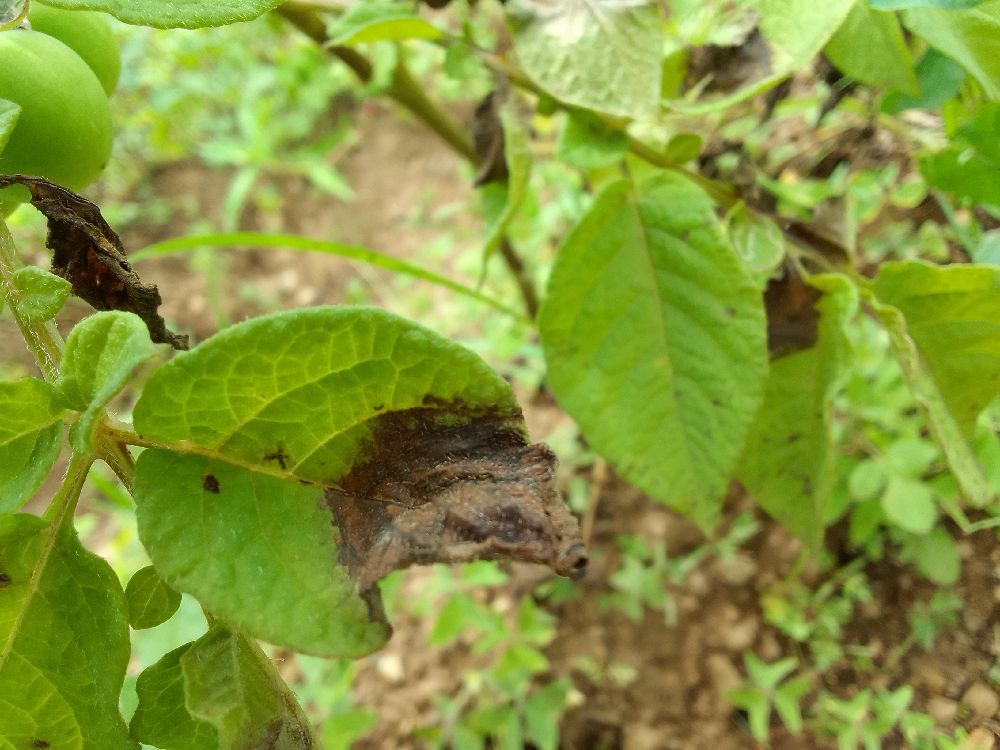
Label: Late blight